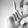
ASL letter: L